Thai Sky Airlines

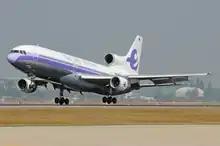
A Thai Sky Airlines' Lockheed L-1011-385-1 Tristar at Don Mueang Airport

At its peak, the Thai Sky Airlines fleet included three Lockheed L-1011 Tristar jets. One of the few airlines still flying the plane, it had two L-1011s for passenger service and one for cargo. However, all three were parked in August 2006 for lack of spare parts, and were cancelled from the Thai register on October 6, 2006. The airline also flew the converted Boeing 747-206BM(SUD) between 2005 and 2006 for passenger flights.